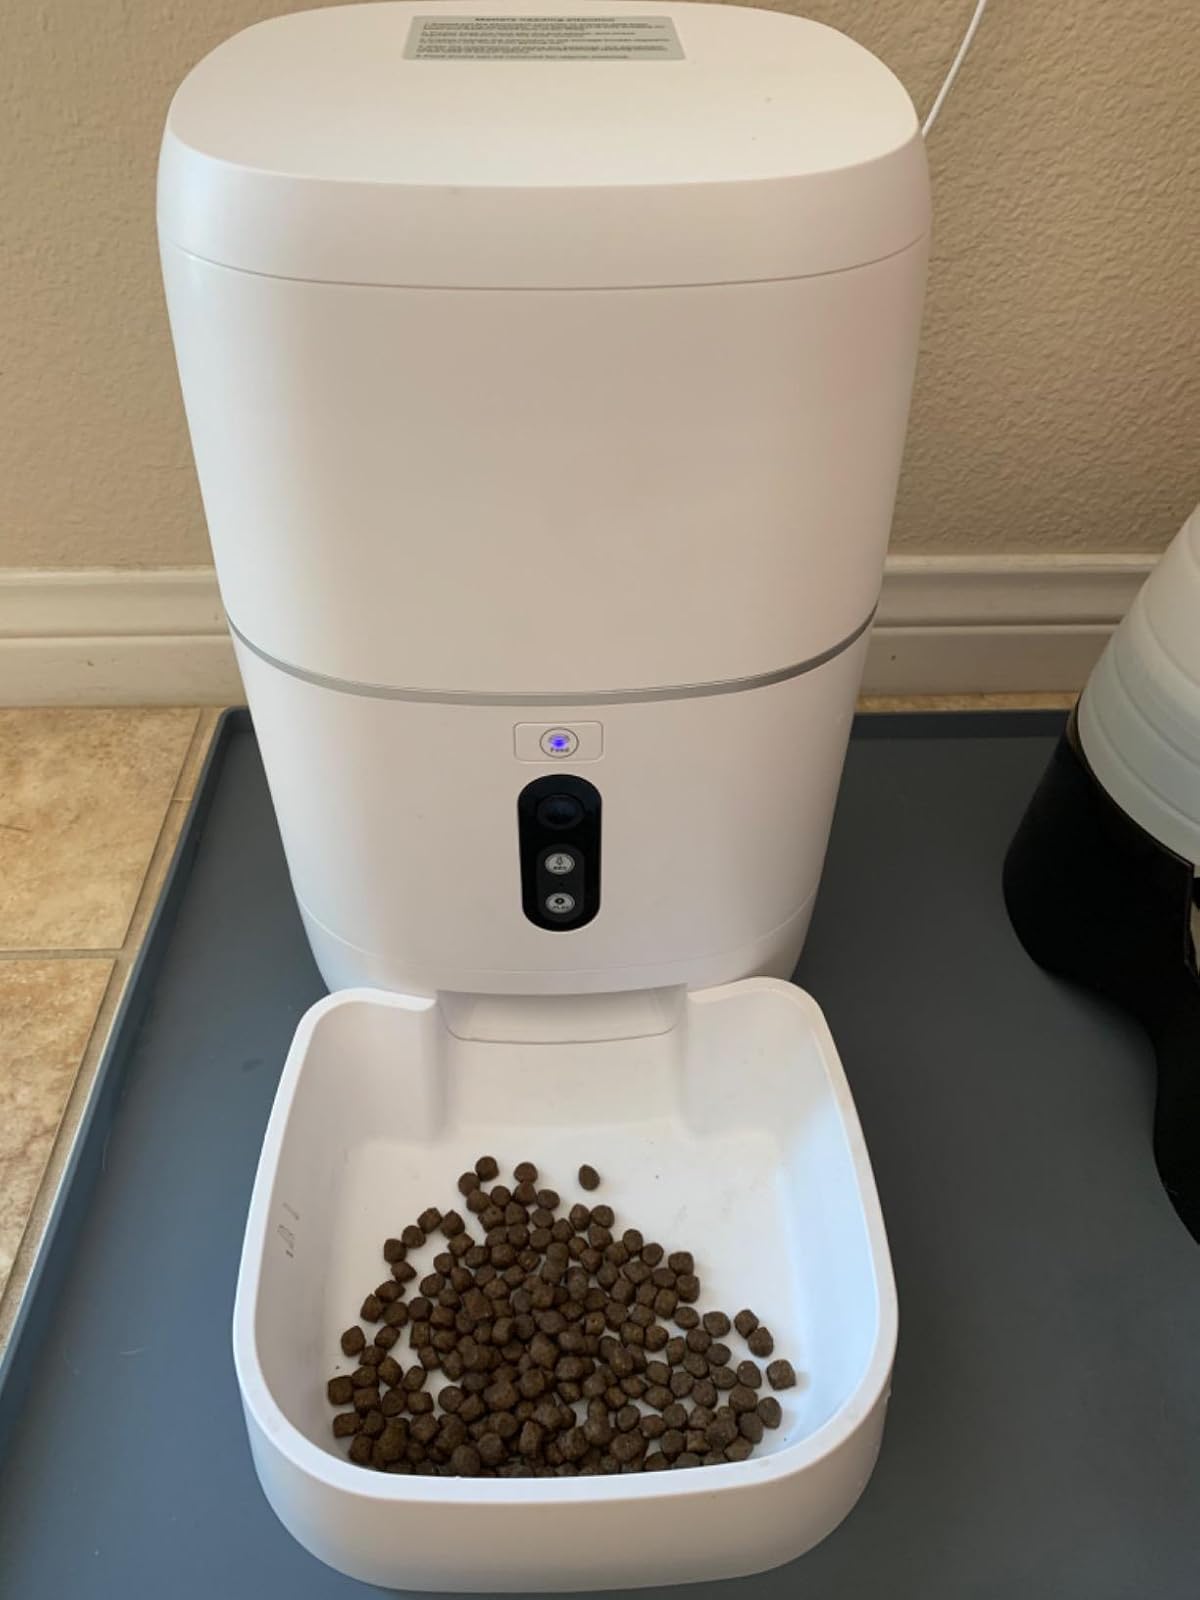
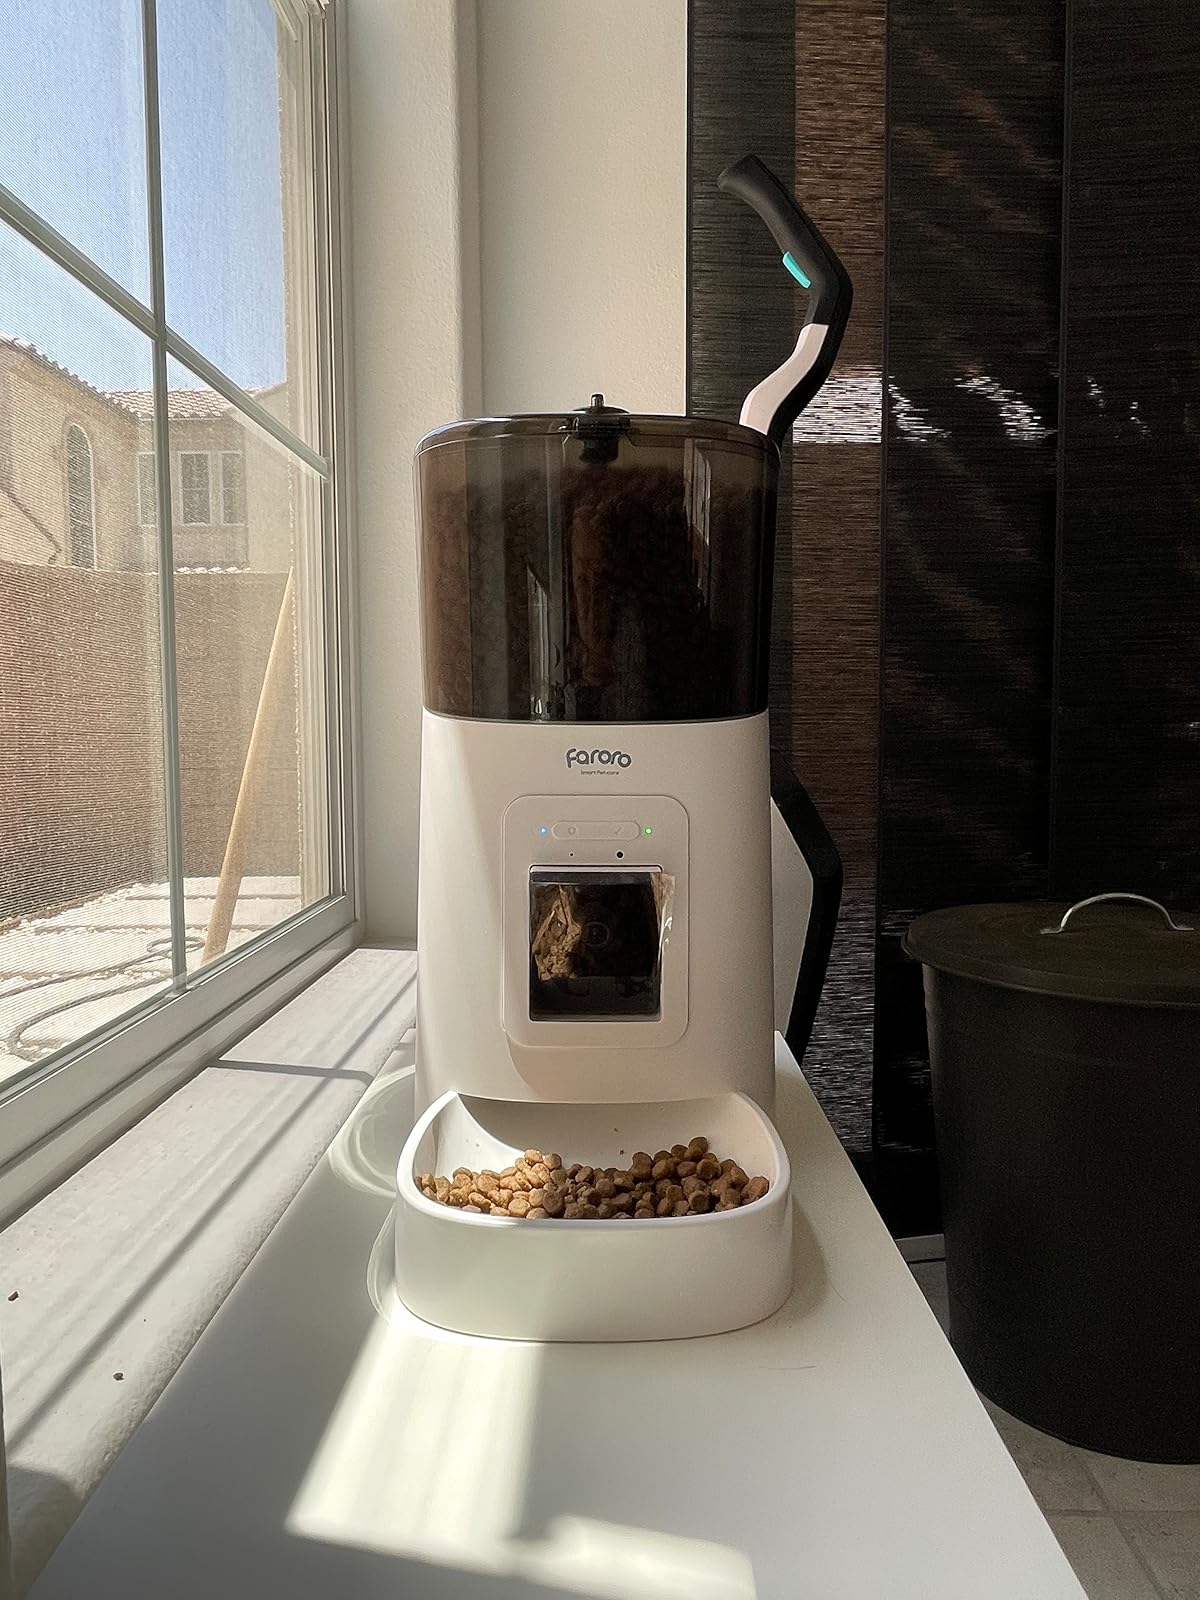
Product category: items_feeder
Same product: no